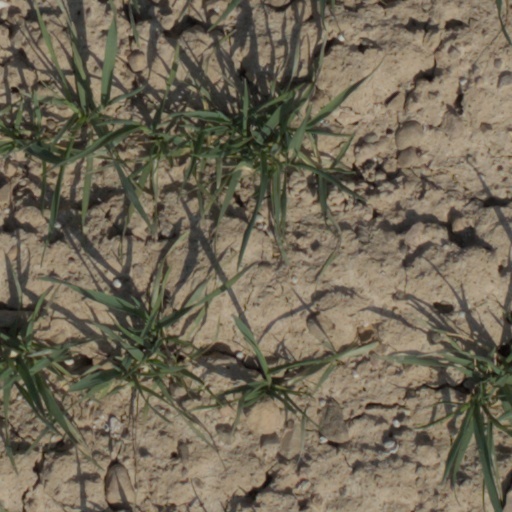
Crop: wheat